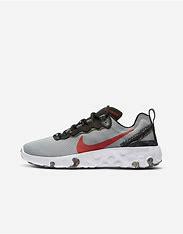
Brand: Nike
Model: Renew Element 55